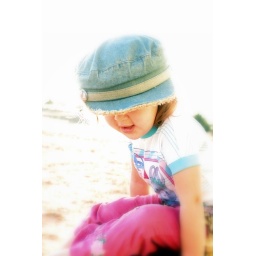
Little girl in mommy's hat